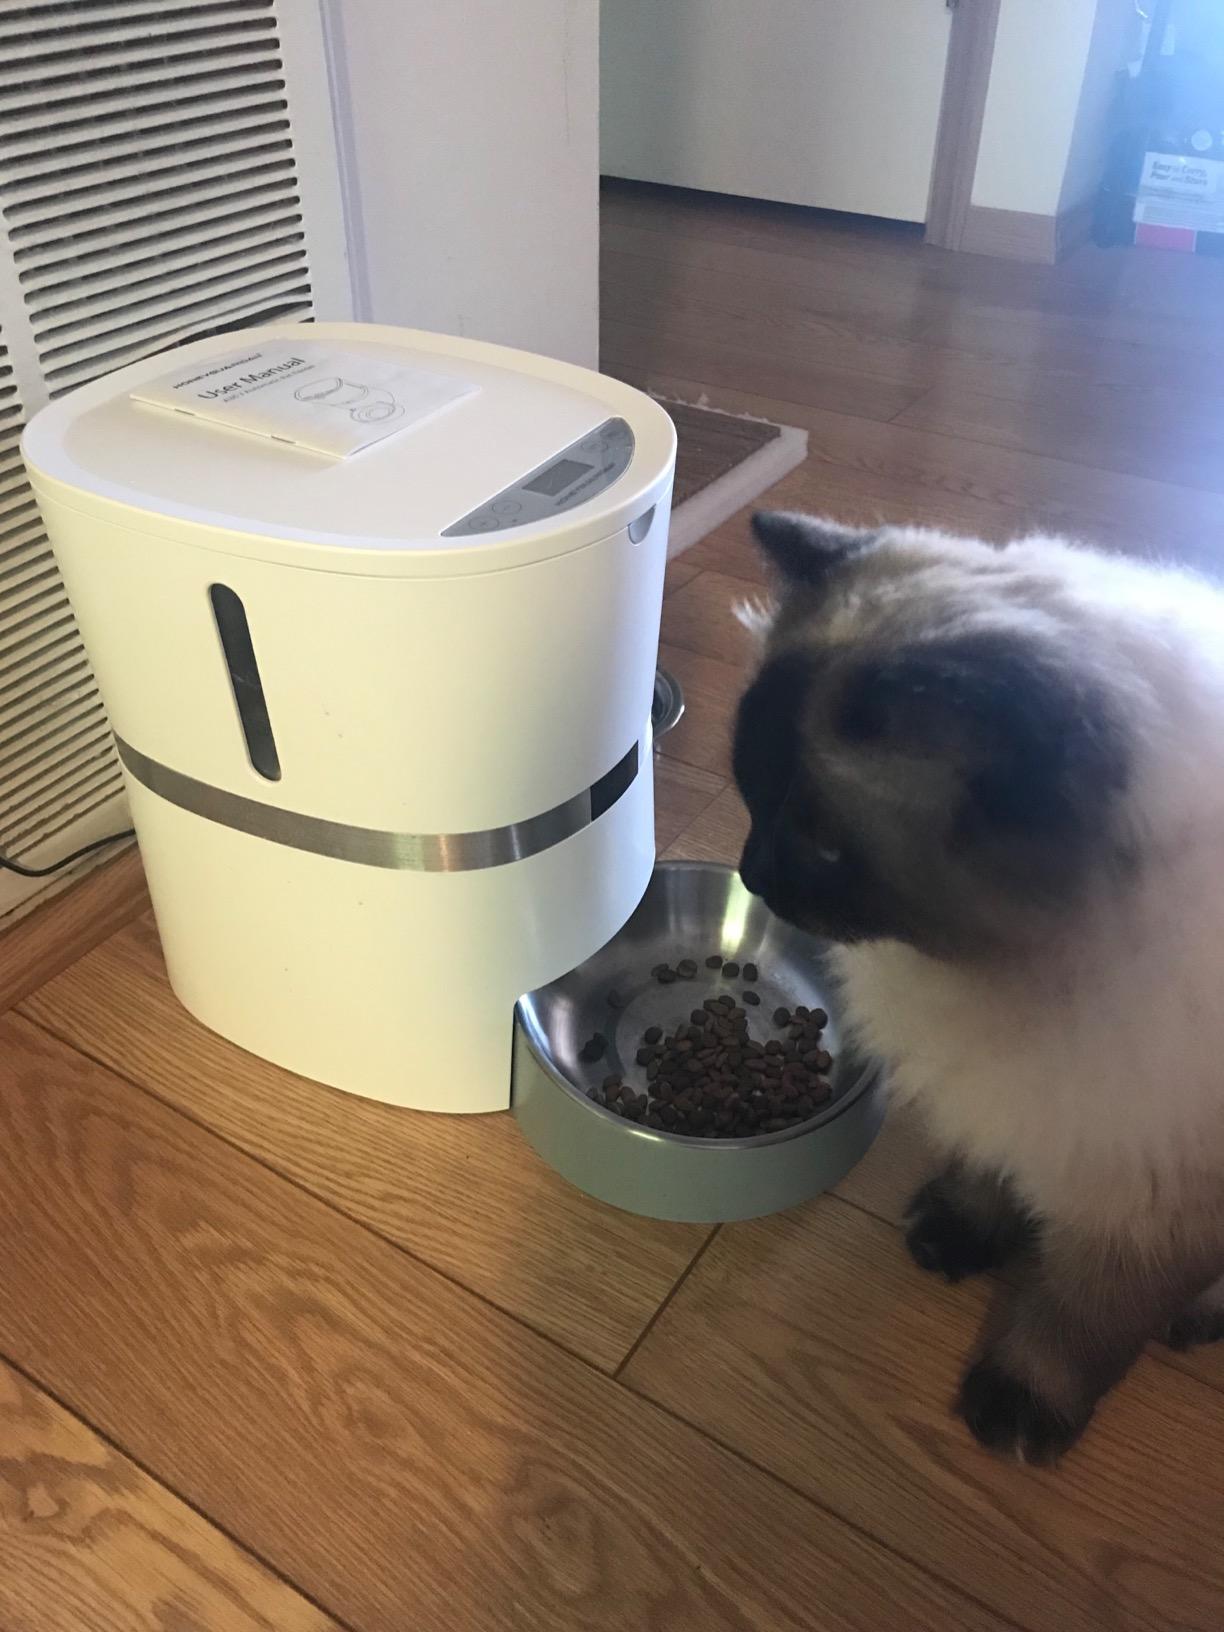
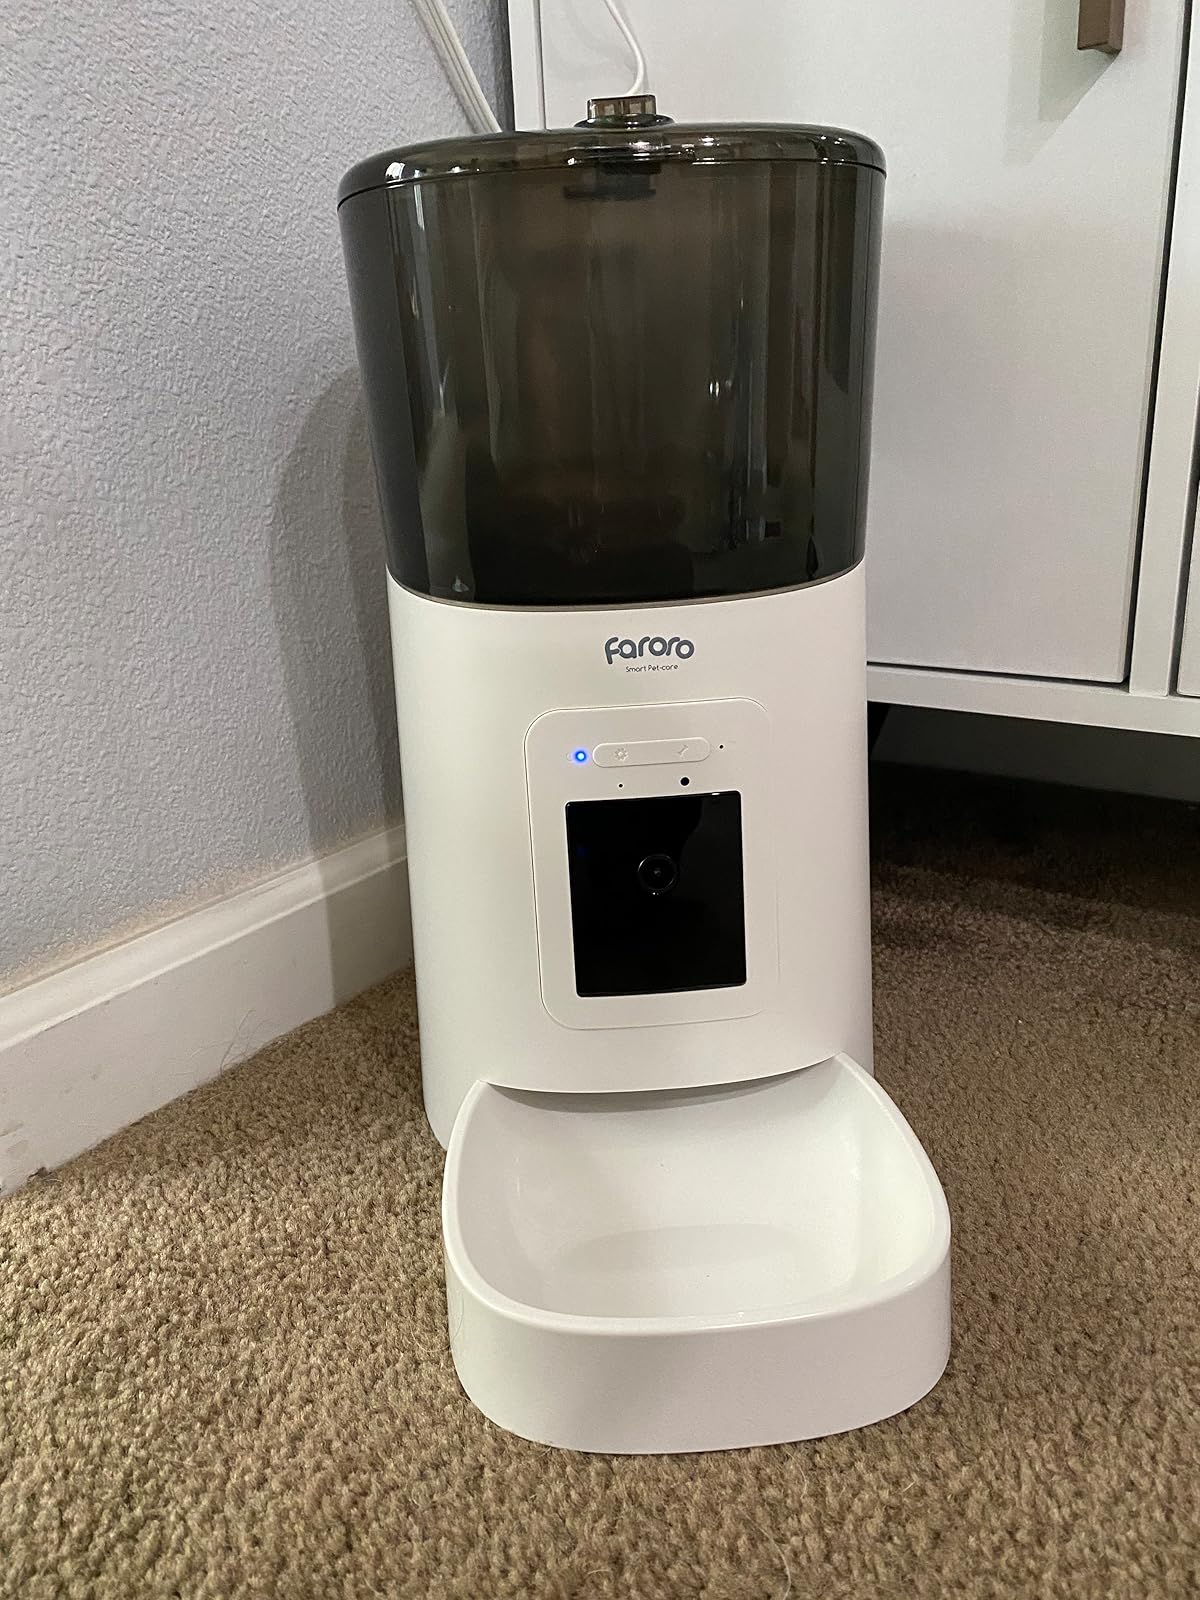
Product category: items_feeder
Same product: no